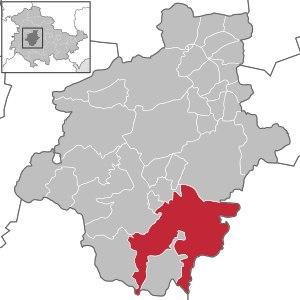
Ohrdruf est une ville allemande, située à l'ouest de l'état fédéral de Thuringe, dans l'arrondissement de Gotha.